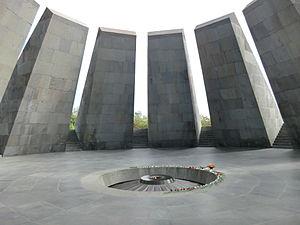
Tsitsernakaberd.
La manifestation du 24 avril 1965 à Erevan est une manifestation qui s'est déroulée le 24 avril 1965 à Erevan, alors en république socialiste soviétique d'Arménie, à l'occasion du 50ᵉ anniversaire du génocide arménien. Celle-ci est considérée comme un évènement fondateur du mouvement en faveur d'une reconnaissance politique du génocide arménien.